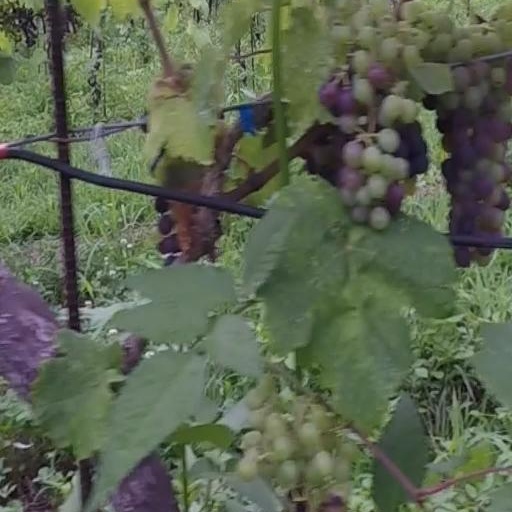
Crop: grape